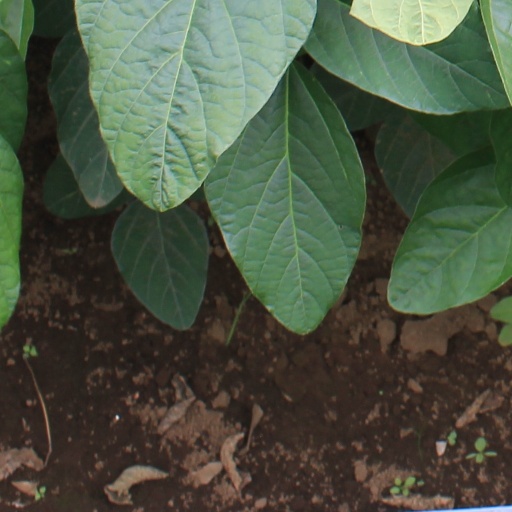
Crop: soybean